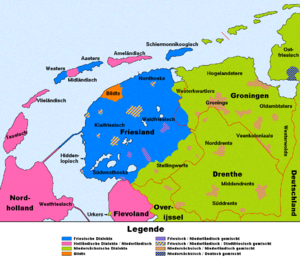
Le frison occidental ou frison de l'ouest est un parler du groupe de langues germaniques occidentales. Il est parlé par environ 400 000 personnes, principalement dans la province néerlandaise de Frise, où il jouit à côté du néerlandais du statut de langue officielle. Certains le considèrent comme une langue à part entière, d'autres comme la variante dominante du frison.